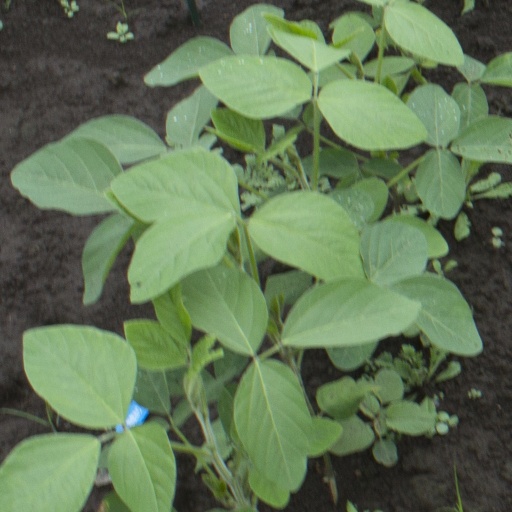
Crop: soybean